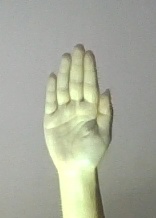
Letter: seen